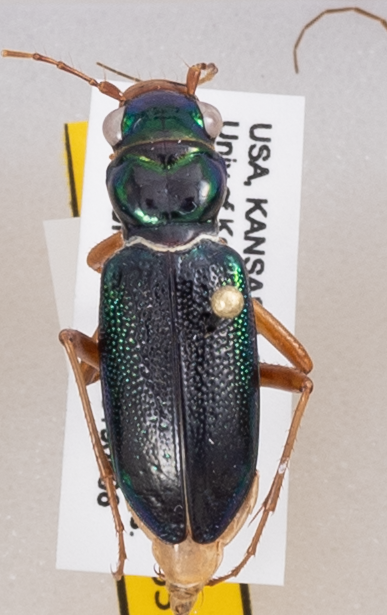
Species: Tetracha virginica
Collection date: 2019-08-06
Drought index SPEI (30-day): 0.494
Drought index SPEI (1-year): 1.69
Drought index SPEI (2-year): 0.738